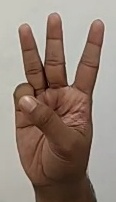
ASL sign: 6